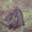
Label: mouse